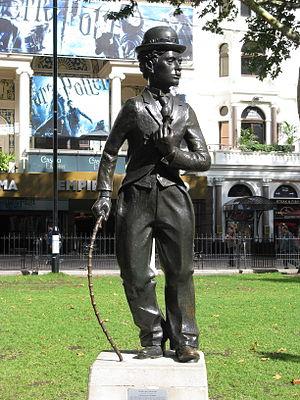
La comédie britannique englobe l'ensemble des films comiques produits au Royaume-Uni.
Charles Spencer Chaplin, dit Charlie Chaplin [ˈt͡ʃɑːli ˈt͡ʃæplɪn], né le 16 avril 1889 probablement à Londres et mort le 25 décembre 1977 à Corsier-sur-Vevey, est un acteur, réalisateur, scénariste, producteur et compositeur britannique.